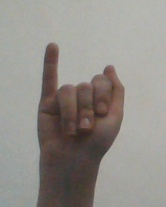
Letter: meem